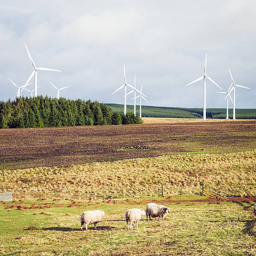
sheep grazing in front of a wind farm